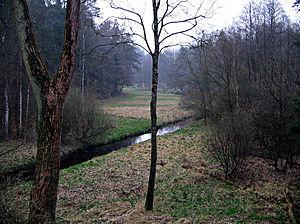
Vallée de la Bomlitz, au sud de Bomlitz, Lueneburger Heide (Lande de L.)